Cadence (cycling)

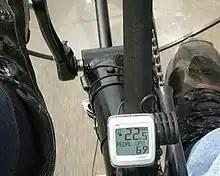
Sigma Sport BC 1606L Cyclocomputer displaying cadence

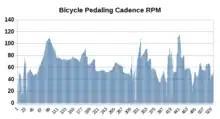
Bicycle cadence graph

In cycling, cadence is a measure of rotational speed of the crank, expressed in units of revolutions per minute (r/min or rpm). In other words, it is the pedalling rate at which a cyclist is turning the pedals. Cadence is directly proportional to wheel speed, but is a distinct measurement and changes with gearing. In other words, the gearing changes the ratio of the crank's rotational speed (cadence) to that of the drive wheel's rotational speed.